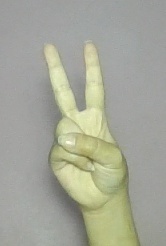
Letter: taa